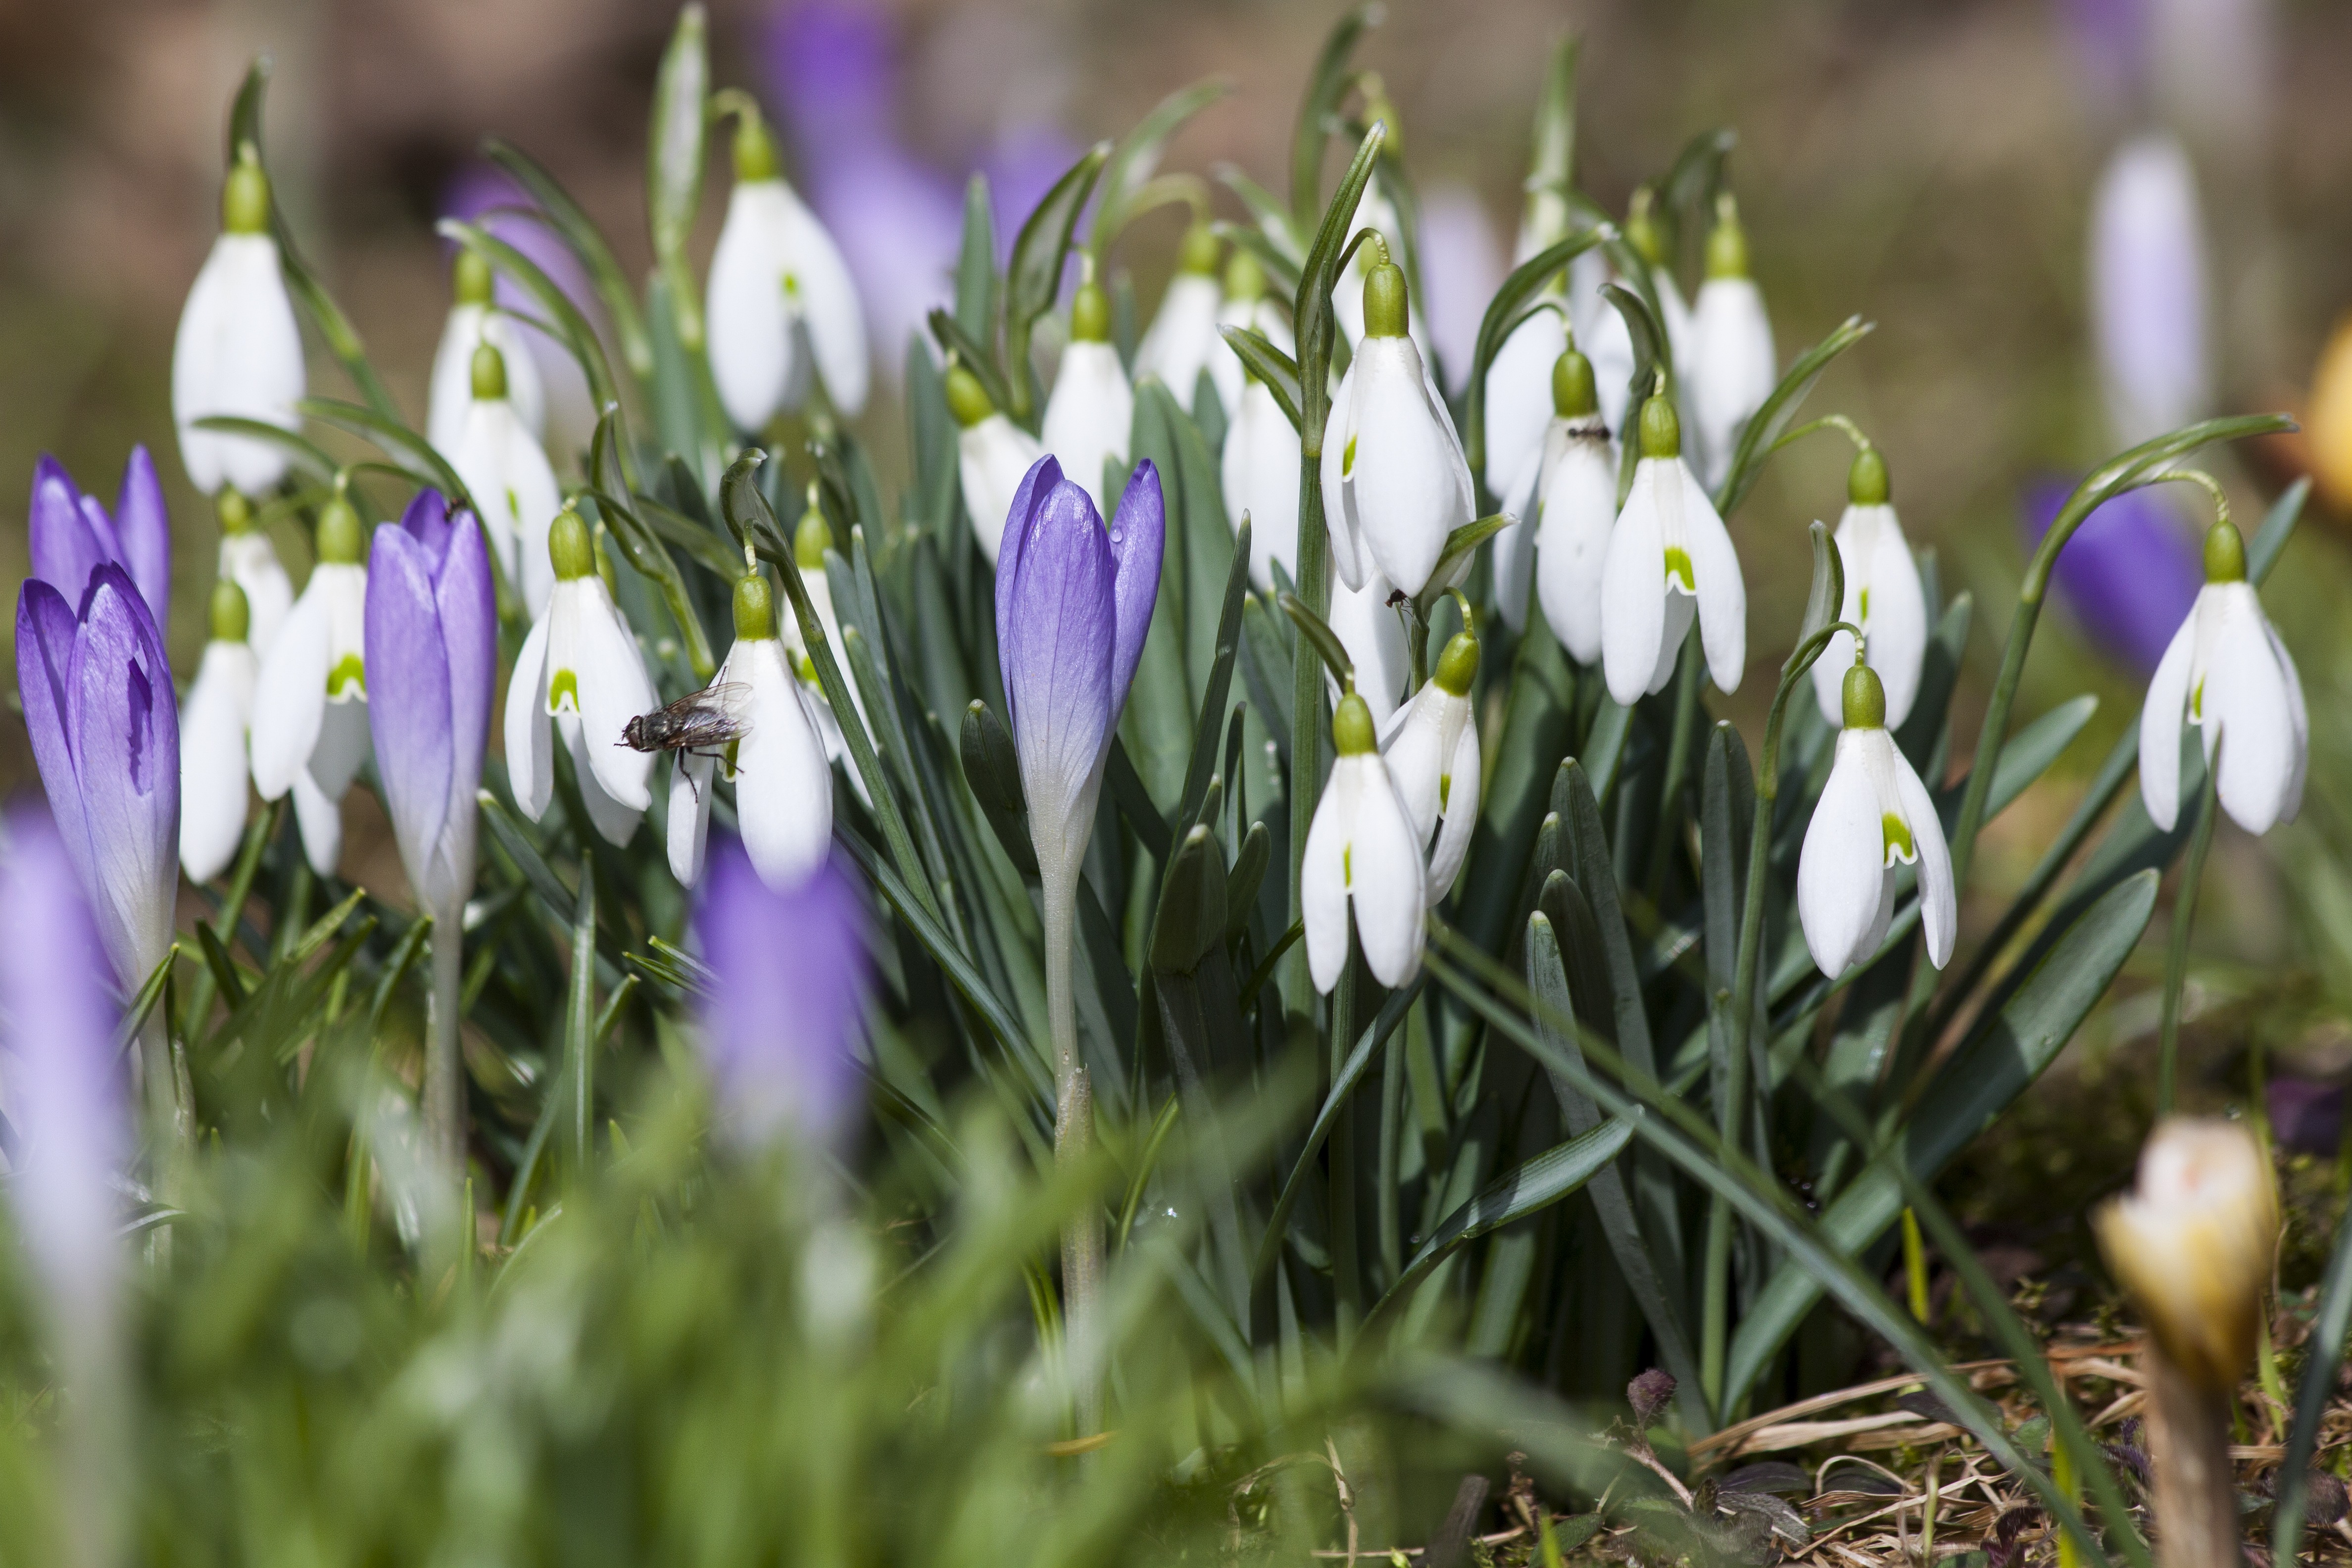
nature, grass, blossom, plant, white, flower, bloom, spring, botany, flora, wildflower, flowers, eye, violet, crocus, snowdrop, spring crocus, galanthus, schwertliliengewaechs, flowering plant, lenz, iris versicolor, land plant, iris family